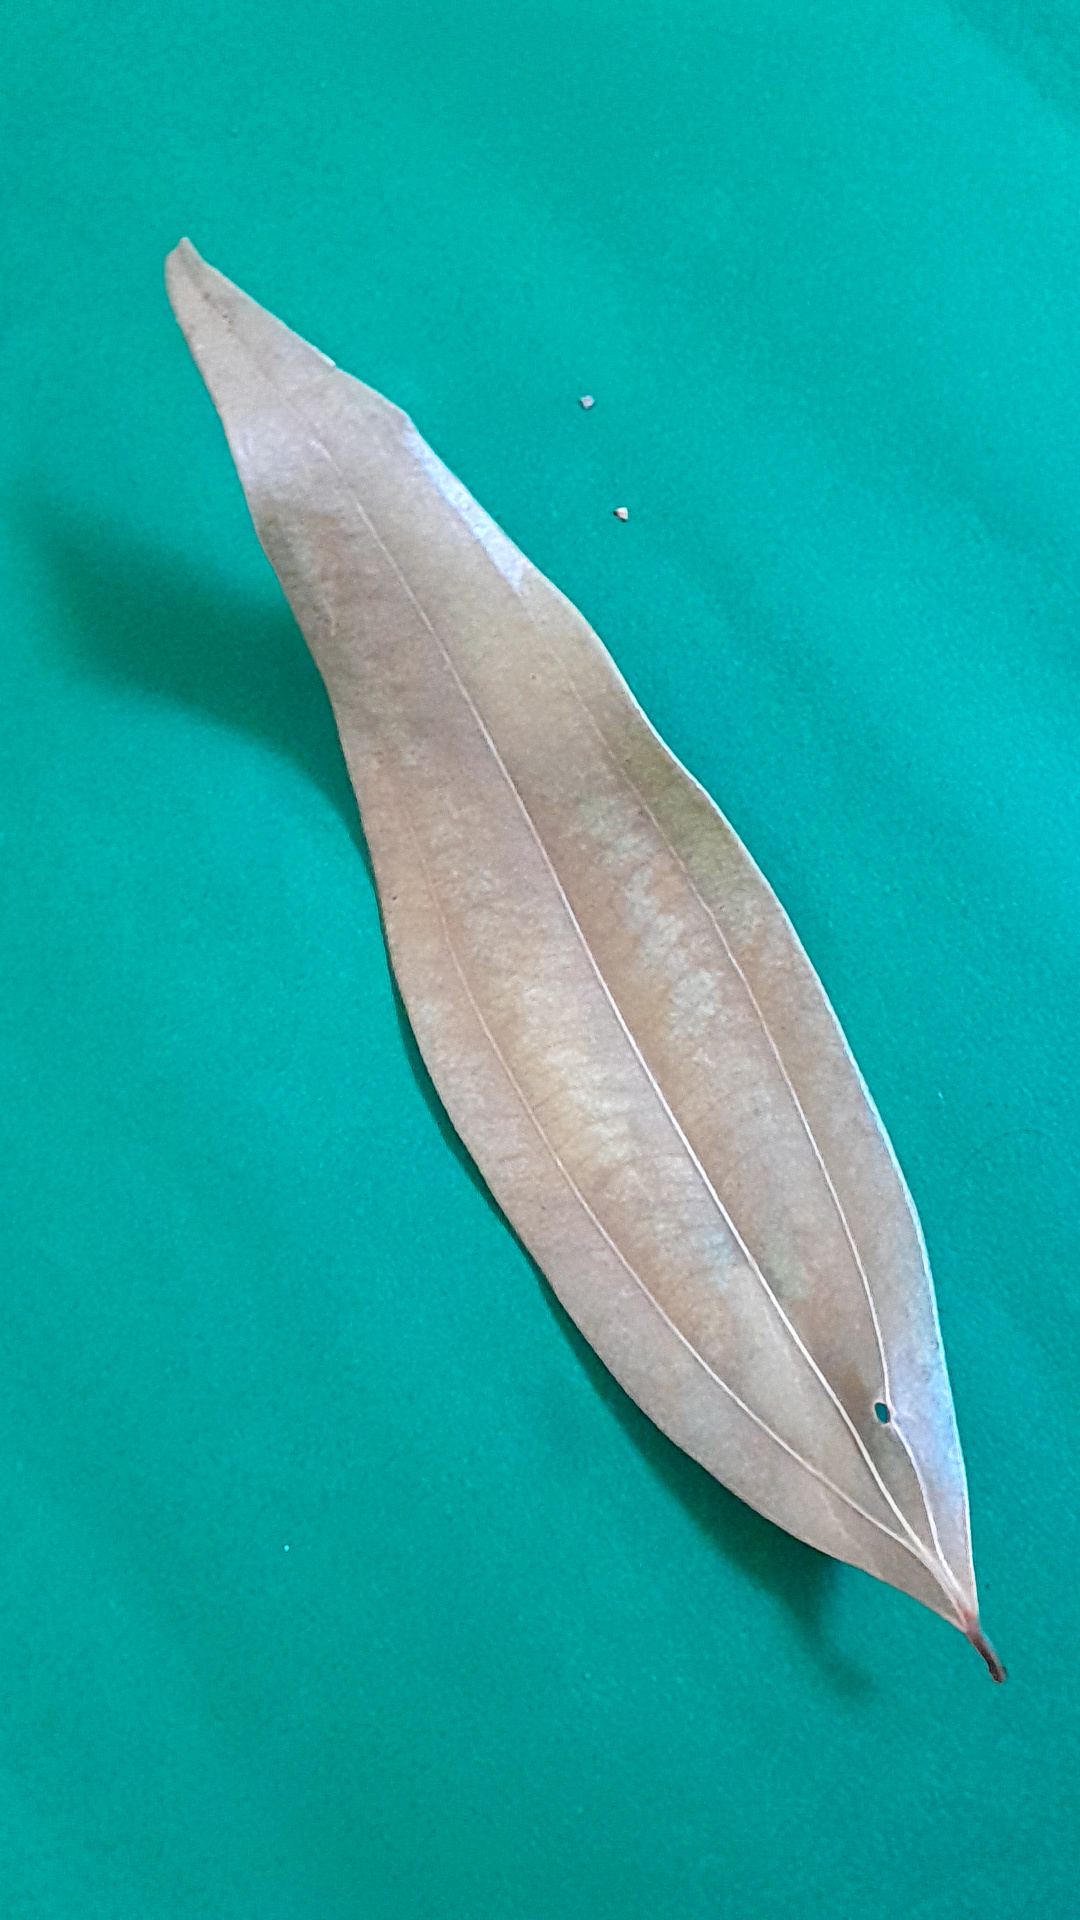
Label: Dry Leaf